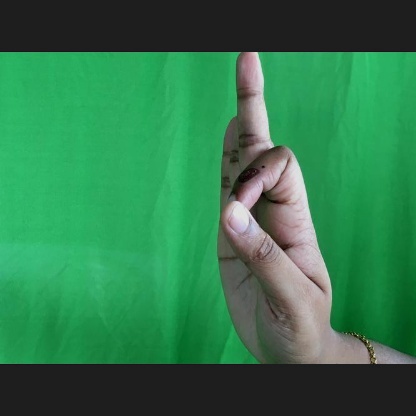
Mudra: Aralam